Alfred Lindon

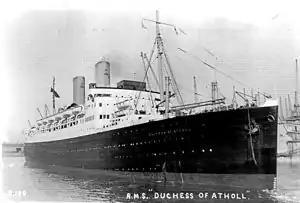
RMS "Duchess of Atholl", the ship on which the Lindons made their escape to North America

Lindon and his wife left Paris for London soon after the German invasion of France in 1940. They travelled from Liverpool to Montreal, Canada, on the RMS "Duchess of Atholl", departing on 17 August 1940. They eventually arrived in America where they remained for the rest of the Second World War. Before leaving Paris they placed their collection of art in the care of the rue Cambon branch of the Chase Manhattan Bank, possibly because America was not then at war with Germany and they believed that their possessions would be safe in an American bank. The Chase bank was one of the few American banks that continued to trade in France after the German occupation. Presumably unknown to the Lindons, the manager of the Paris branch, Carlos Niedermann, had close links with the Nazi regime.